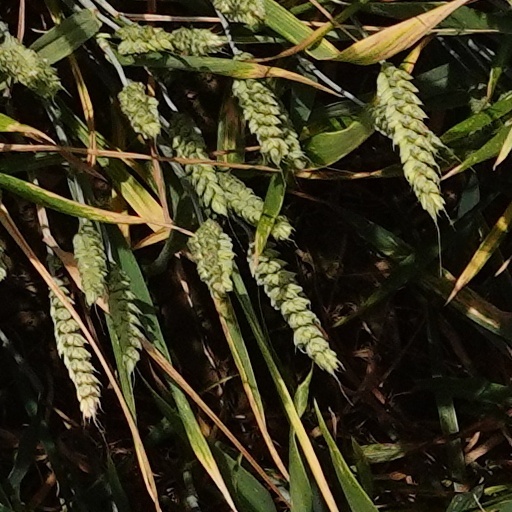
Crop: wheat